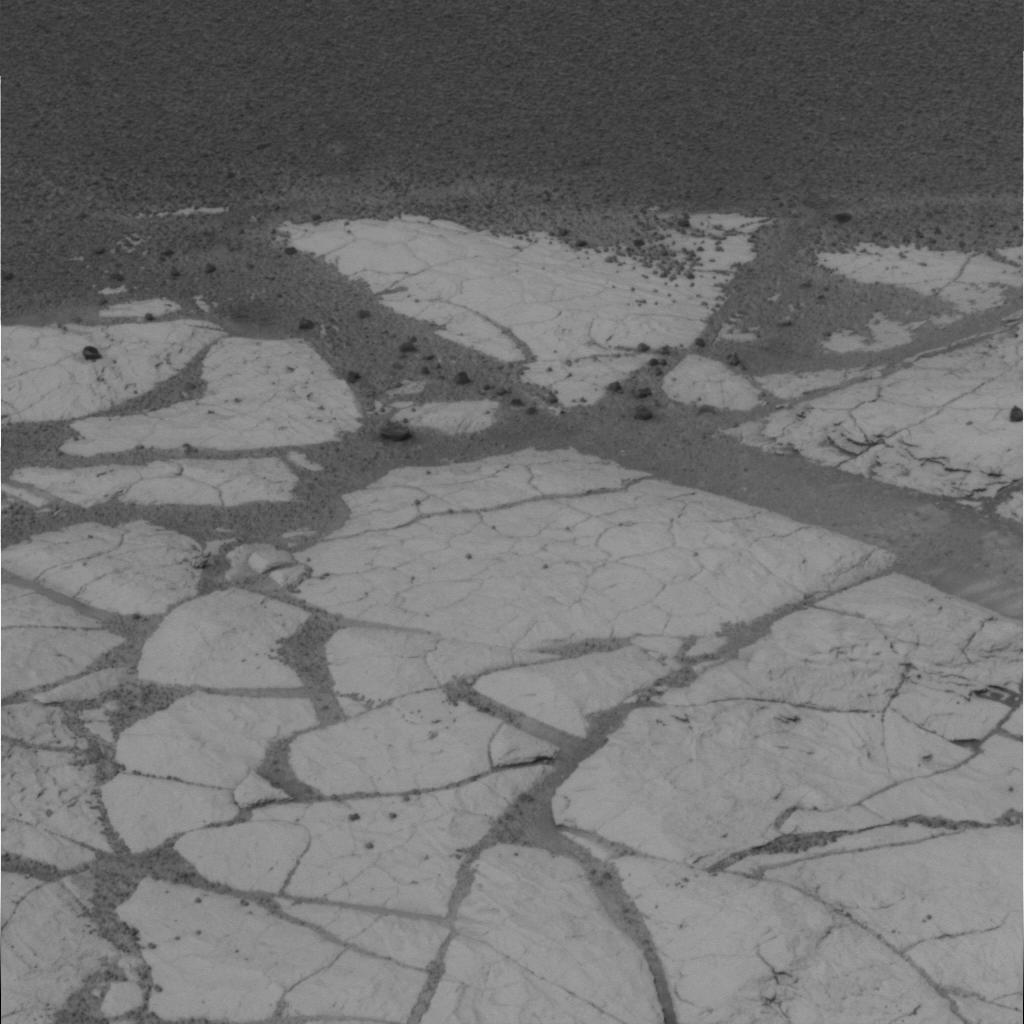
Surface features visible: Rock Outcrops, Clasts, Rock (Linear Features), Soil, Spherules, Nearby Surface